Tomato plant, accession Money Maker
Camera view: vertical (180 deg); turntable rotation: 330 degrees
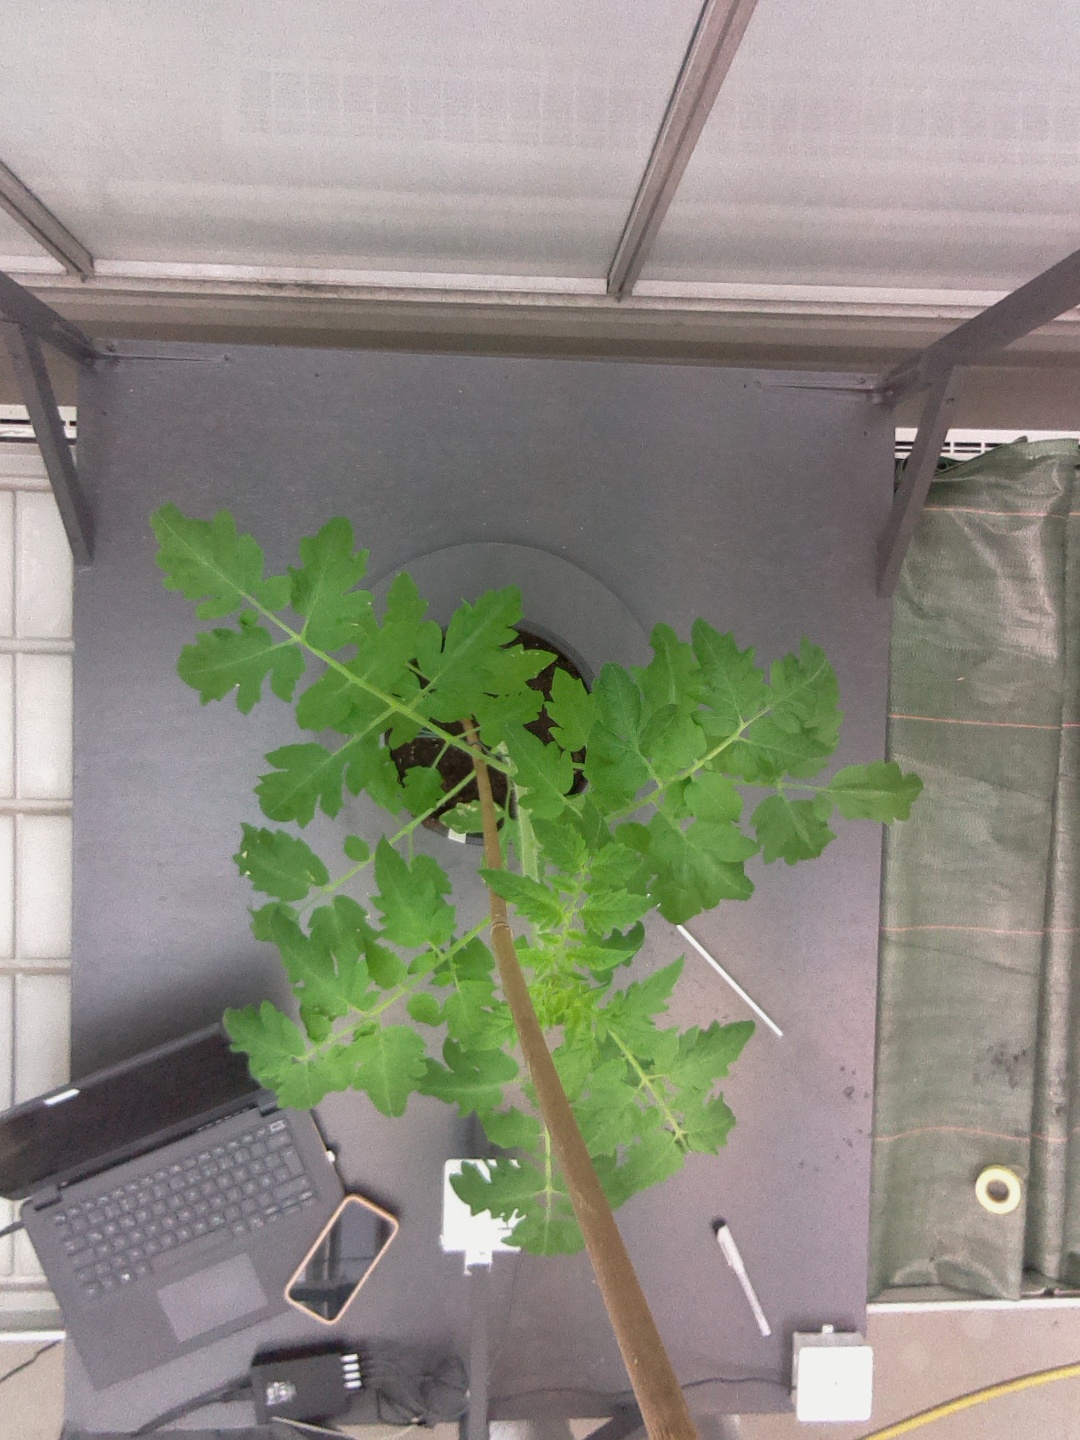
BBCH growth stage 15: 10 of true leaves visible